Almond Chu

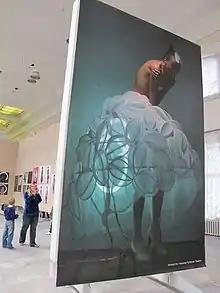
"Another Skin by Almond CHU" : Photo Vernissage Trend, Central Exhibition Hall Manege, St. Petersburg, Russia 2010

In 1993, he was awarded Agfa Fellowship Young Photographer Award by Asian Culture Council and stayed in New York. At the same year, he set up his own studio in Hong Kong and started his work on art and commercial projects.